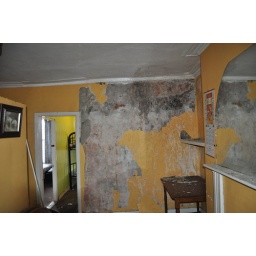
Before Photos: water damage from leak in roof above resulting in a need for repair by a well known Dublin Handyman.